Uncle Tobys Super Series

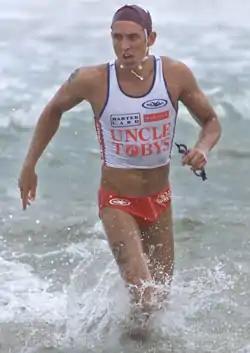
Phil Clayton competing during the 2000/01 series

During the late 1990s the series began to struggle to attract sponsorship. As a result, prize money became less and the amount of contracted competitors decreased from 20 to 12. Television coverage also decreased. Originally each race would normally be a 3-hour broadcast and there would also be a 1-hour highlights package shown later that night. By the late 1990s the entire broadcast was limited to 2 hours and this also included the Ironwomen races. The profile of leading competitors was not as great as the Iron Men of the early 1990s when the series was at its peak.